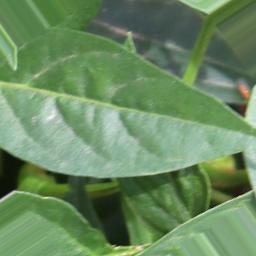
Label: healthy